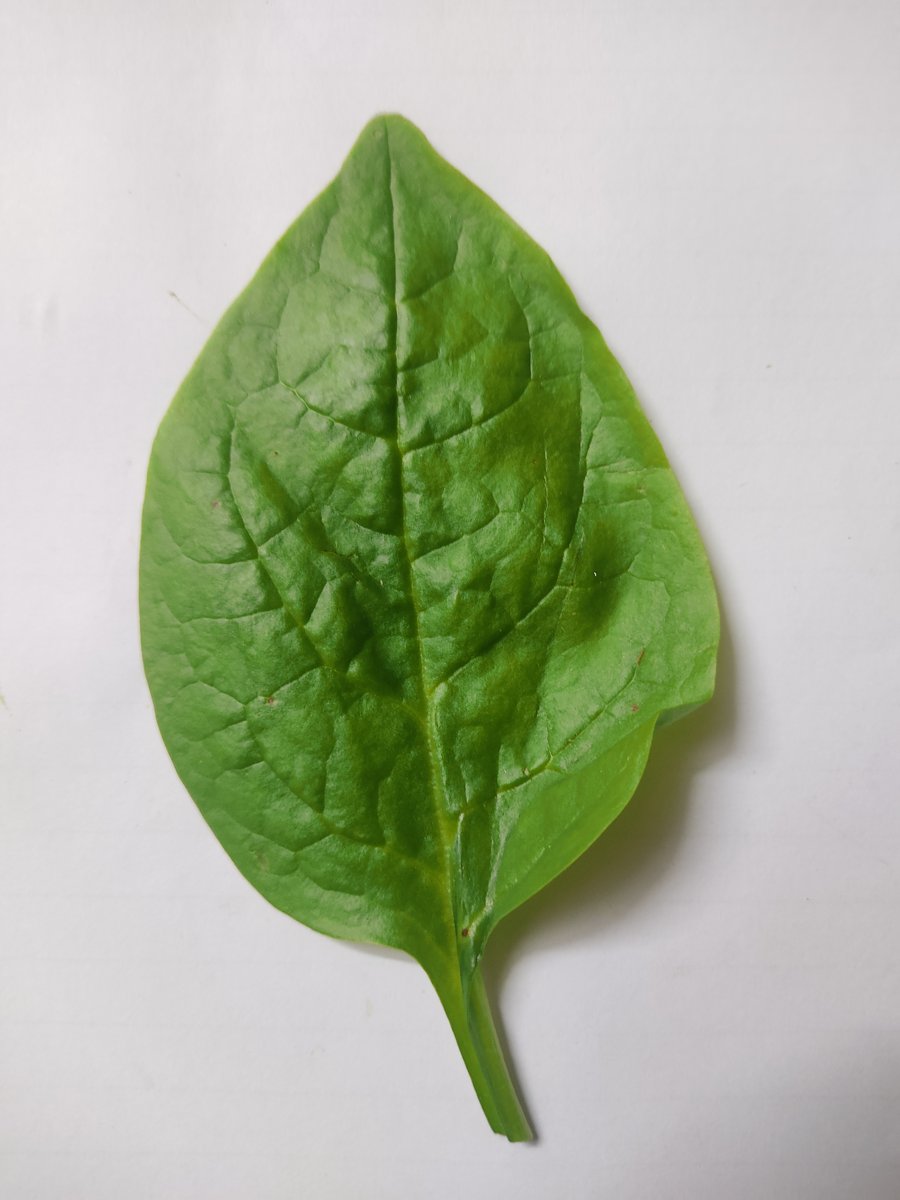
Label: Healthy-Leaf